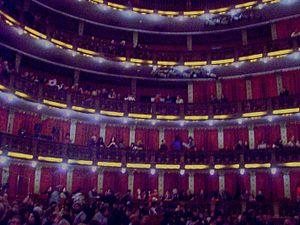
Le Théâtre national Cervantes, connu également sous la dénomination de Théâtre national de buenos Aires, ou tout simplement de Teatro Cervantes, est un théâtre sis dans le centre de Buenos Aires, en Argentine. Il fut fondé vers 1920 par un couple espagnol de comédiens et metteurs en scène célèbres, María Guerrero et Fernando Díaz de Mendoza, qui y engagèrent toute leur fortune.